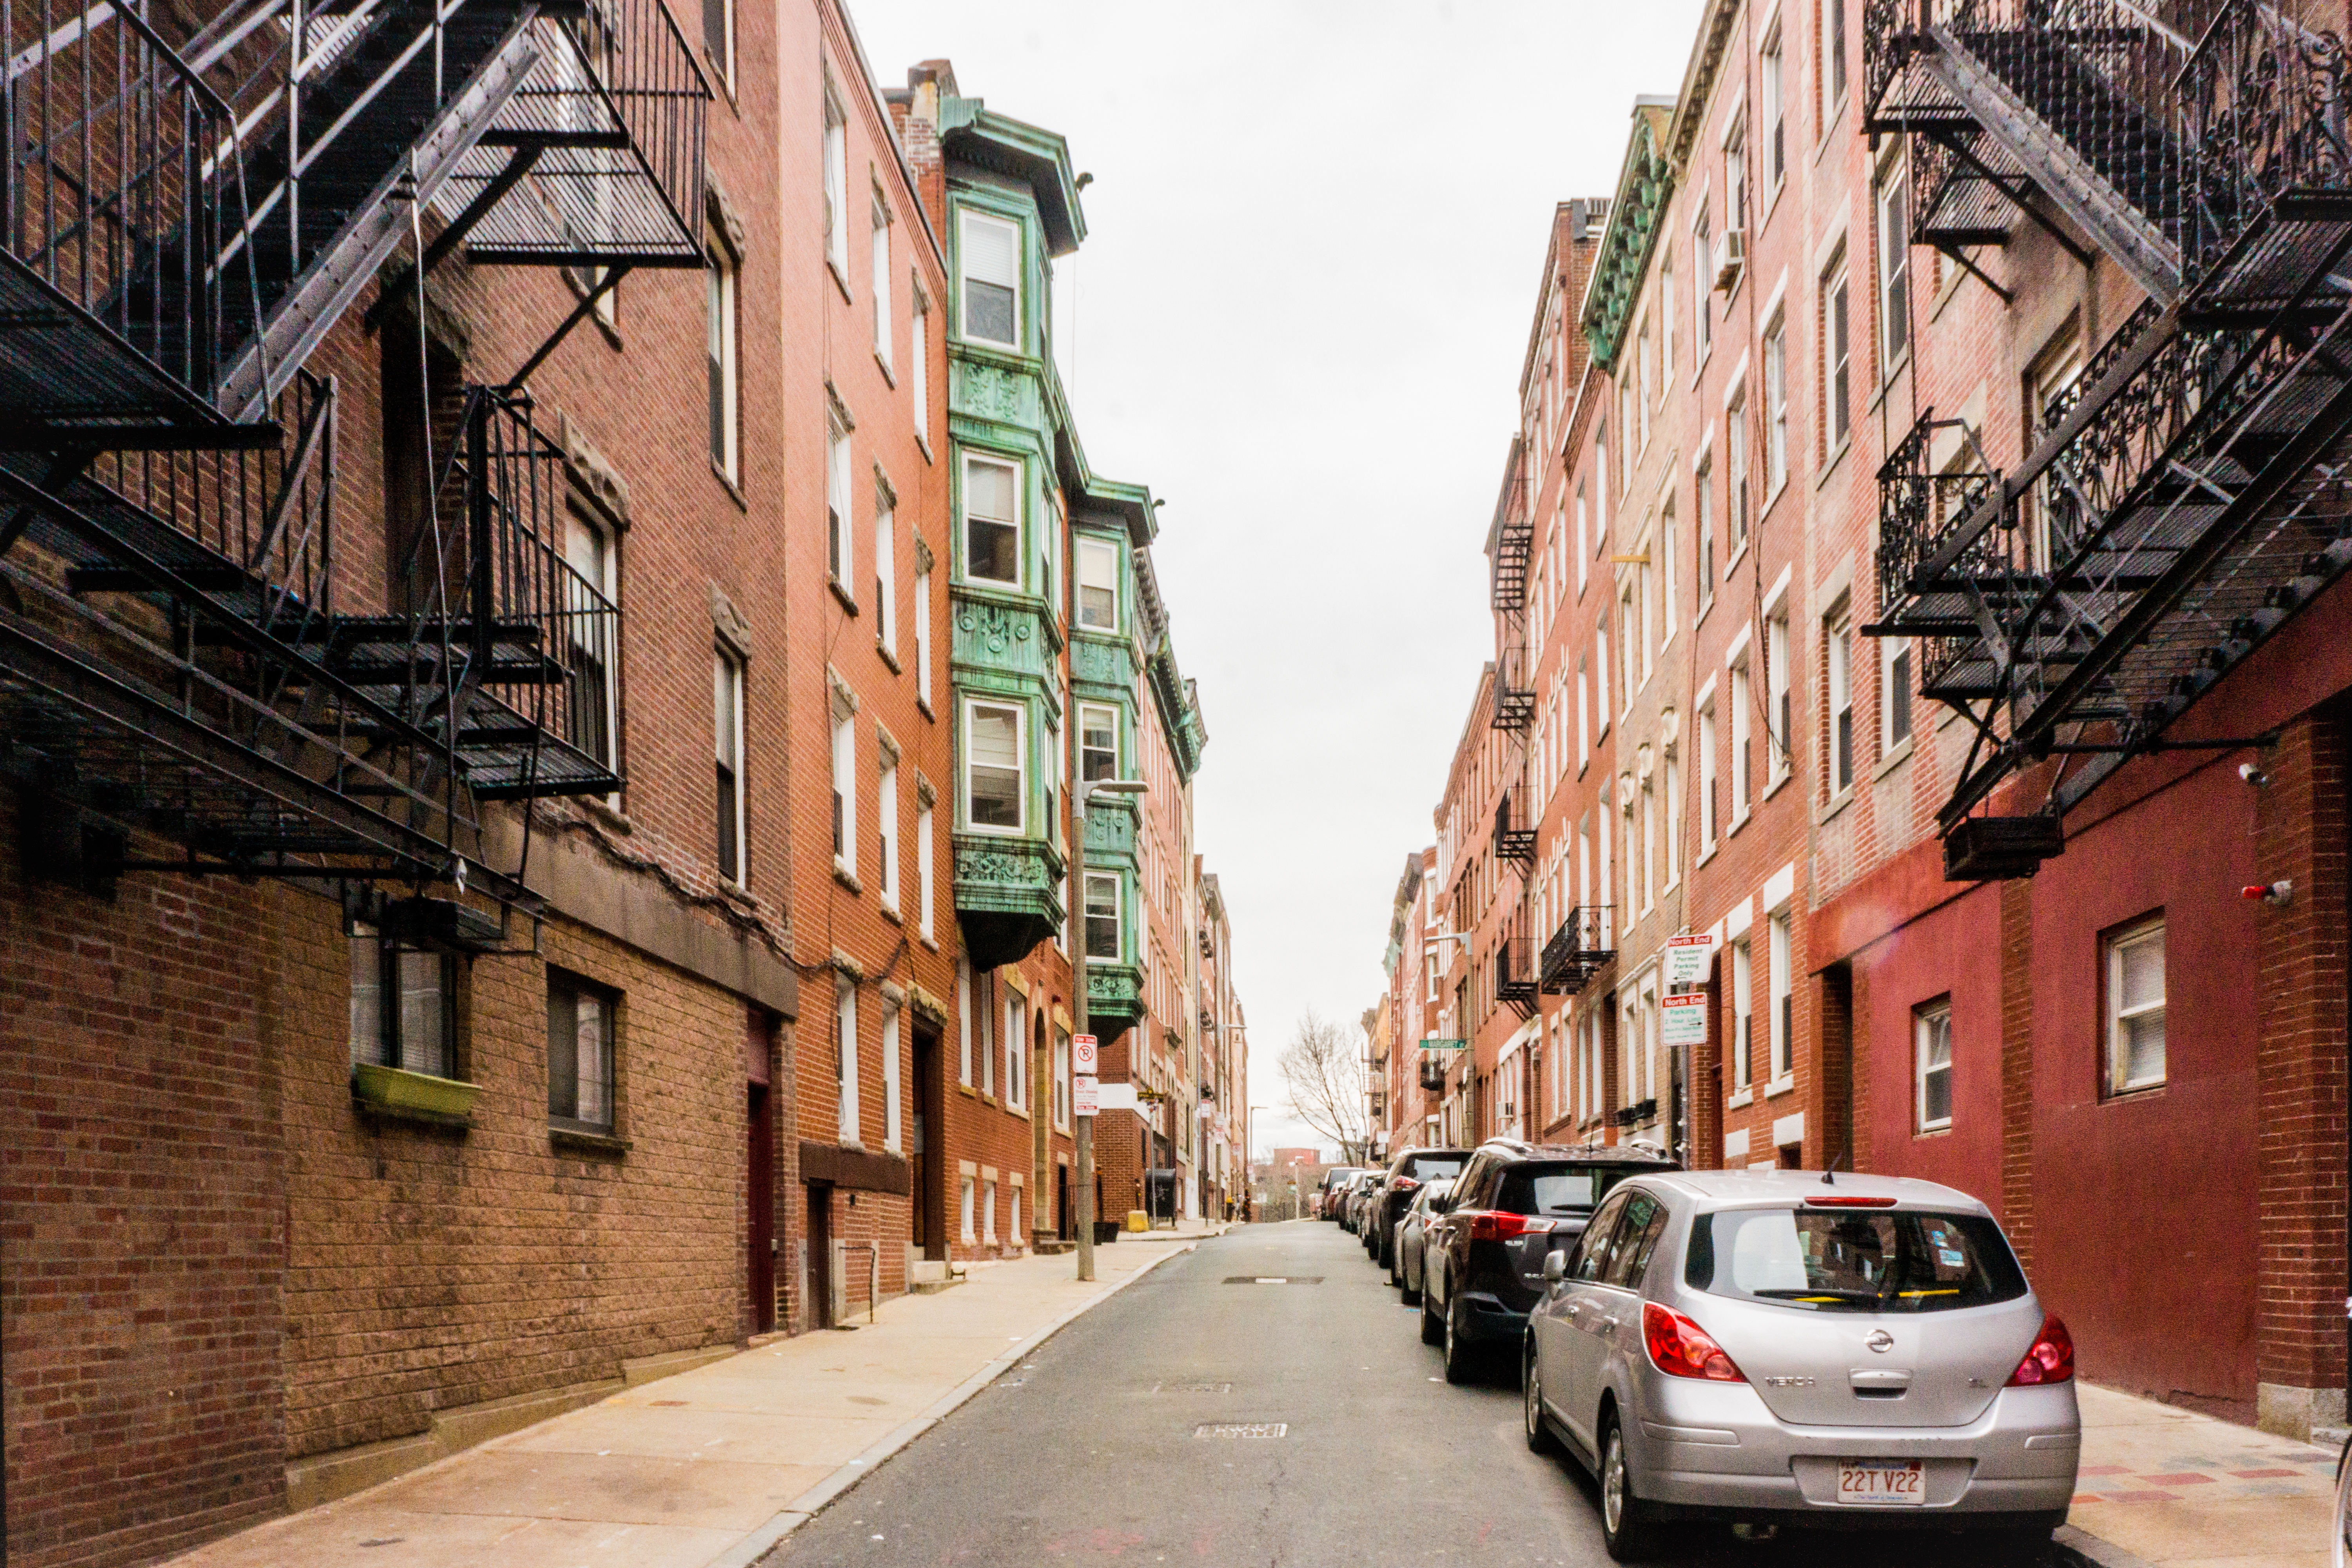
architecture, road, street, town, building, alley, city, travel, lane, fire escape, infrastructure, neighbourhood, urban area, residential area, human settlement, nonbuilding structure